Punchcutting

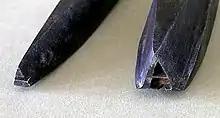
A counter-punch and a punch for letter A

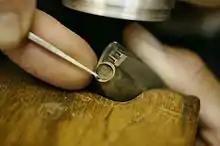
A punchcutter working for the Imprimerie Nationale demonstrates cutting a punch for a Qu ligature.

The punchcutter begins by transferring the outline of a letter design to one end of a steel bar. The outer shape of the punch could be cut directly, but the internal curves of a small punch were particularly difficult as it was necessary to cut deep enough and straight into the metal. While this can be done with cutting tools, a counterpunch, a type of punch used in the cutting of other punches, was often used to create the negative space in or around a glyph.